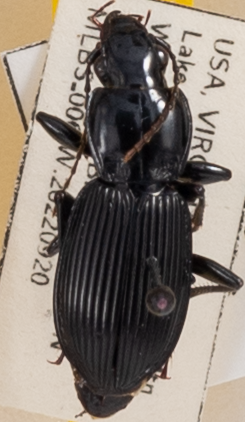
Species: Pterostichus coracinus
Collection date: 2022-09-20 04:00:00
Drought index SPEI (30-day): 0.234
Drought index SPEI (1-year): -1.19
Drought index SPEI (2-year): -0.24